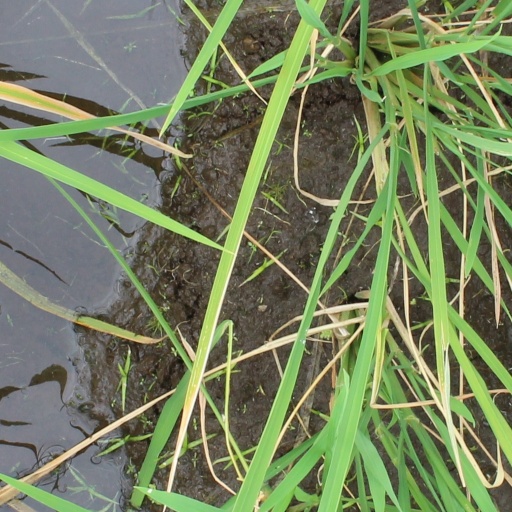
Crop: rice